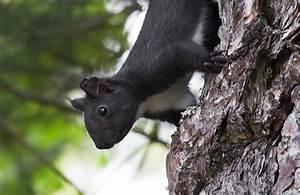
squirrel